St. James Episcopal Church (Baton Rouge, Louisiana)

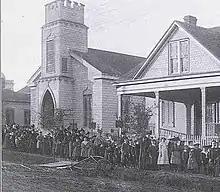
Children gathered in front of original church building.

The original church building was consecrated by the Rt. Rev. Leonidas Polk that same year and went on to survive tornadoes, yellow fever, the Battle of Baton Rouge, post-Civil War occupation, and Reconstruction. By the spring of 1895, St. James had begun construction of a new building, which remains the church we know and love today. The first services in the new St. James Episcopal Church were conducted on June 21, 1896.